Cop in Drag

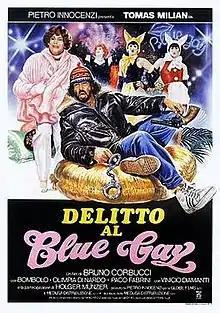
Italian theatrical release poster by Renato Casaro

Delitto al Blue Gay, internationally released as Cop in Drag, is a 1984 Italian "poliziottesco"-comedy film directed by Bruno Corbucci. It is the eleventh and final chapter in the Nico Giraldi film series starred by Tomas Milian.